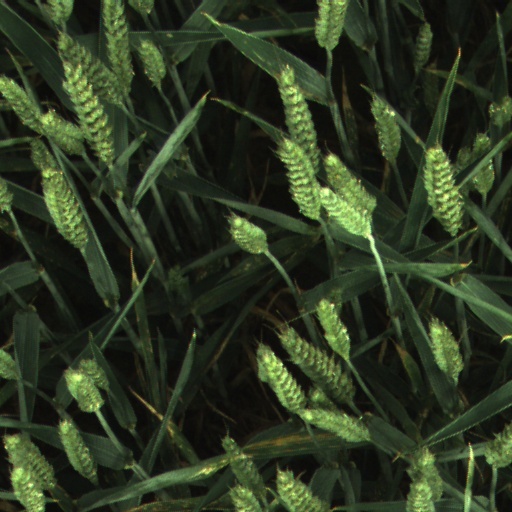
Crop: wheat